Biogasoline

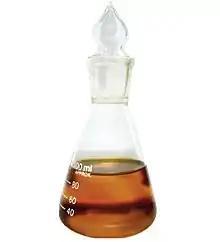
Biodiesel in liquid state

Biodiesel is a liquid fuel composed of vegetable oils and or animal fats. To create the gasoline itself, these subsequent liquids are combined with alcohol. Biodiesel is used to fuel compression ignition engines, otherwise known as diesel engines. The most common product of biodiesel is B20, a 20:80 blend: 20% biodiesel to 80% petroleum diesel. However, biodiesel is flexible in nature and can combine with petroleum diesel at varying levels. As of 2021, Biodiesel serves as the second largest asset of biofuel consumption and production-ranging 23% overall.